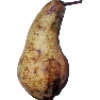
Label: pear_abate